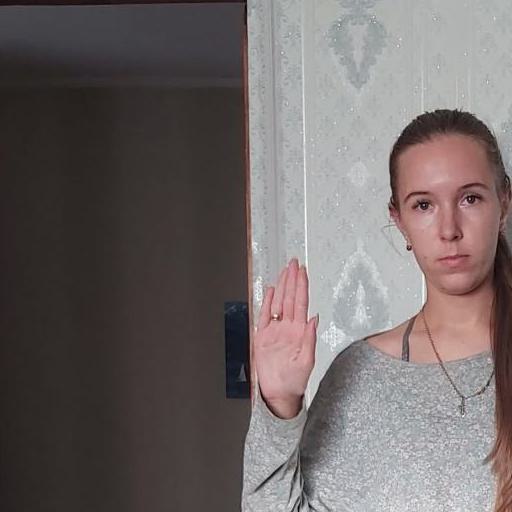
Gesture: stop